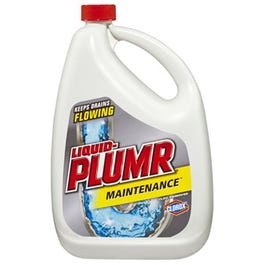
Drain Opener, 80-oz.
80 oz, liquid-plumr, drain opener.
Brand: Liquid-Plumr
Category: Hardware > Building Consumables > Chemicals > Drain Cleaners